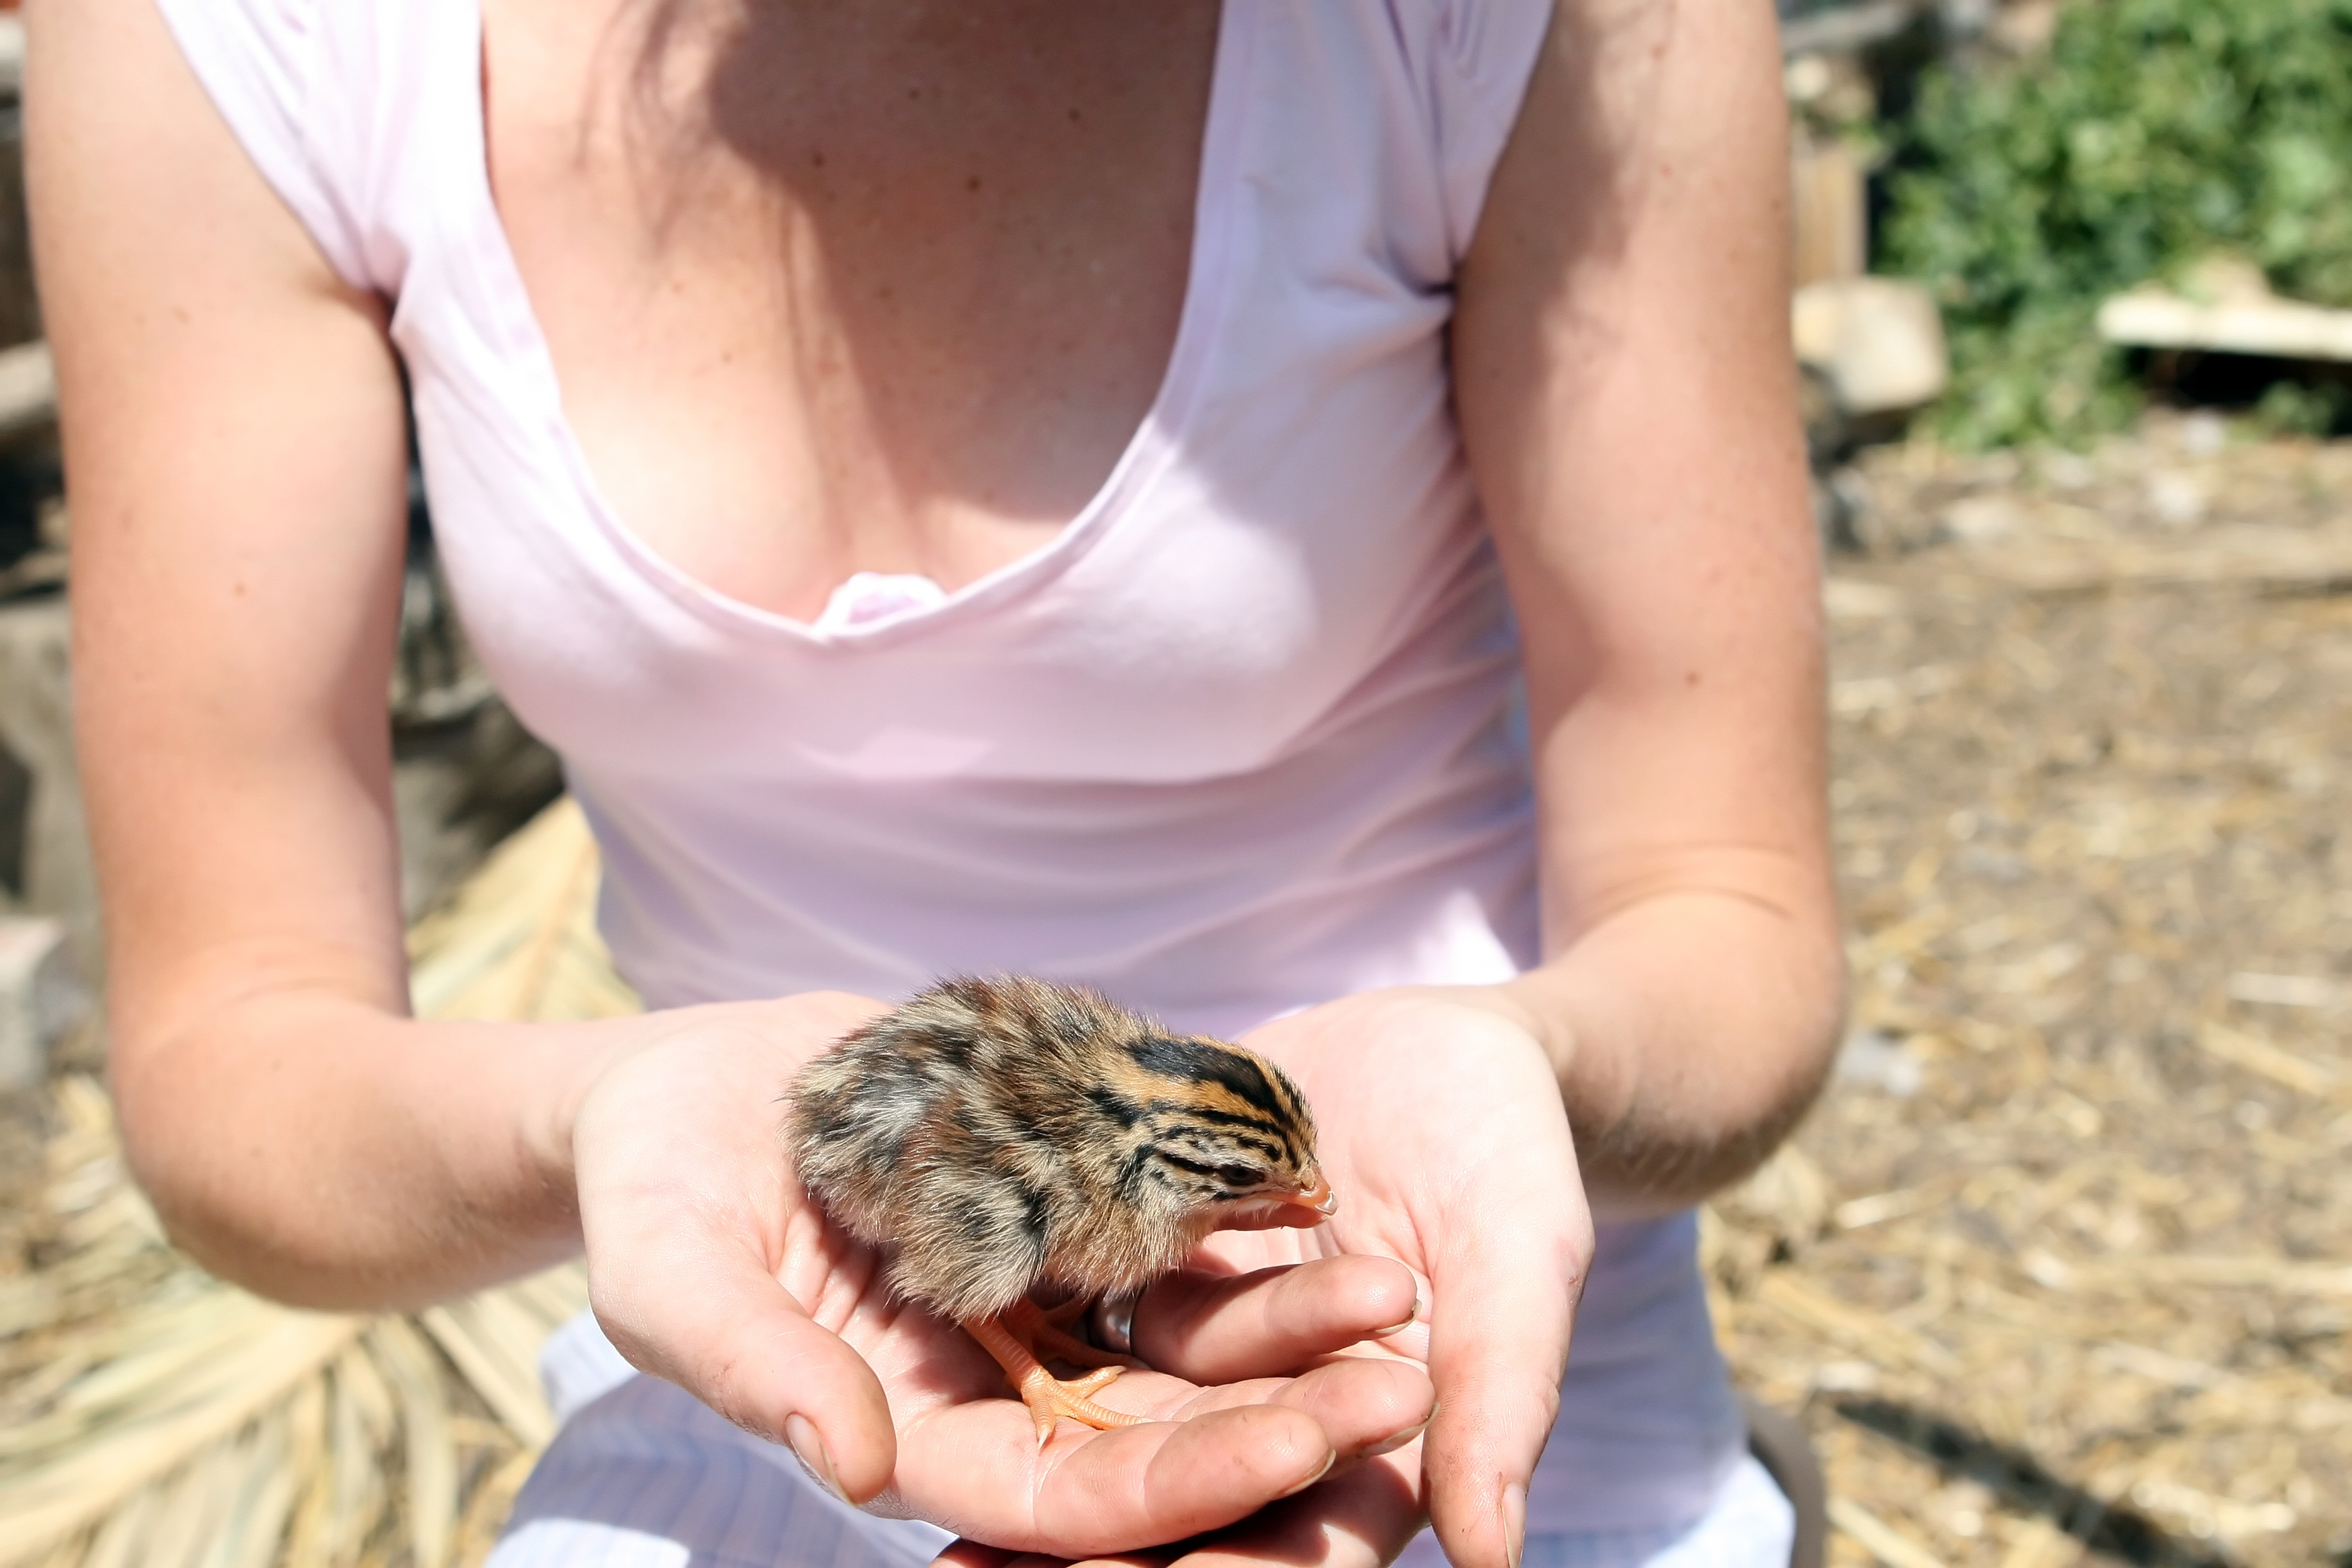
hand, girl, woman, farm, animal, cute, female, wild, farming, beak, clean, black, yellow, lady, healthy, eco, human body, outdoors, outside, eating, smell, skin, pretty, farmyard, chick, doctor, smelly, attractive, breast, organic, veterinarian, interaction, vet